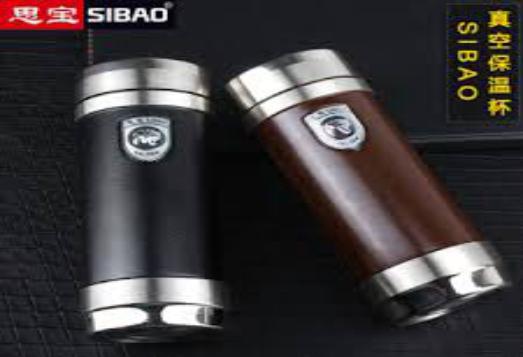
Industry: Necessities